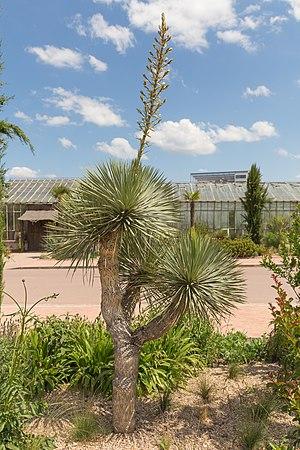
Yucca gloriosa (Glorious yucca) au jardin botanique de Lyon, France.
Yucca gloriosa, ou Yucca superbe, aussi communément appelé Yucca, est une espèce d'arbuste cespiteux xérophyte de la famille des Asparagaceae originaire du Sud Est des USA.